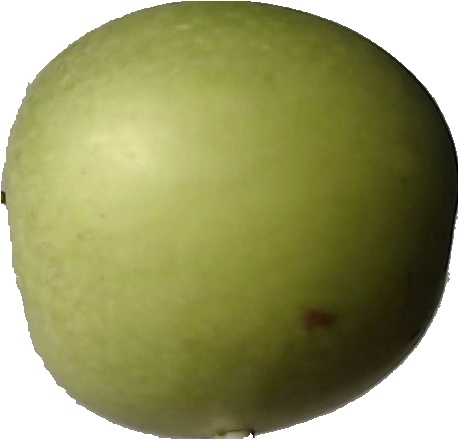
Label: apple_granny_smith_1